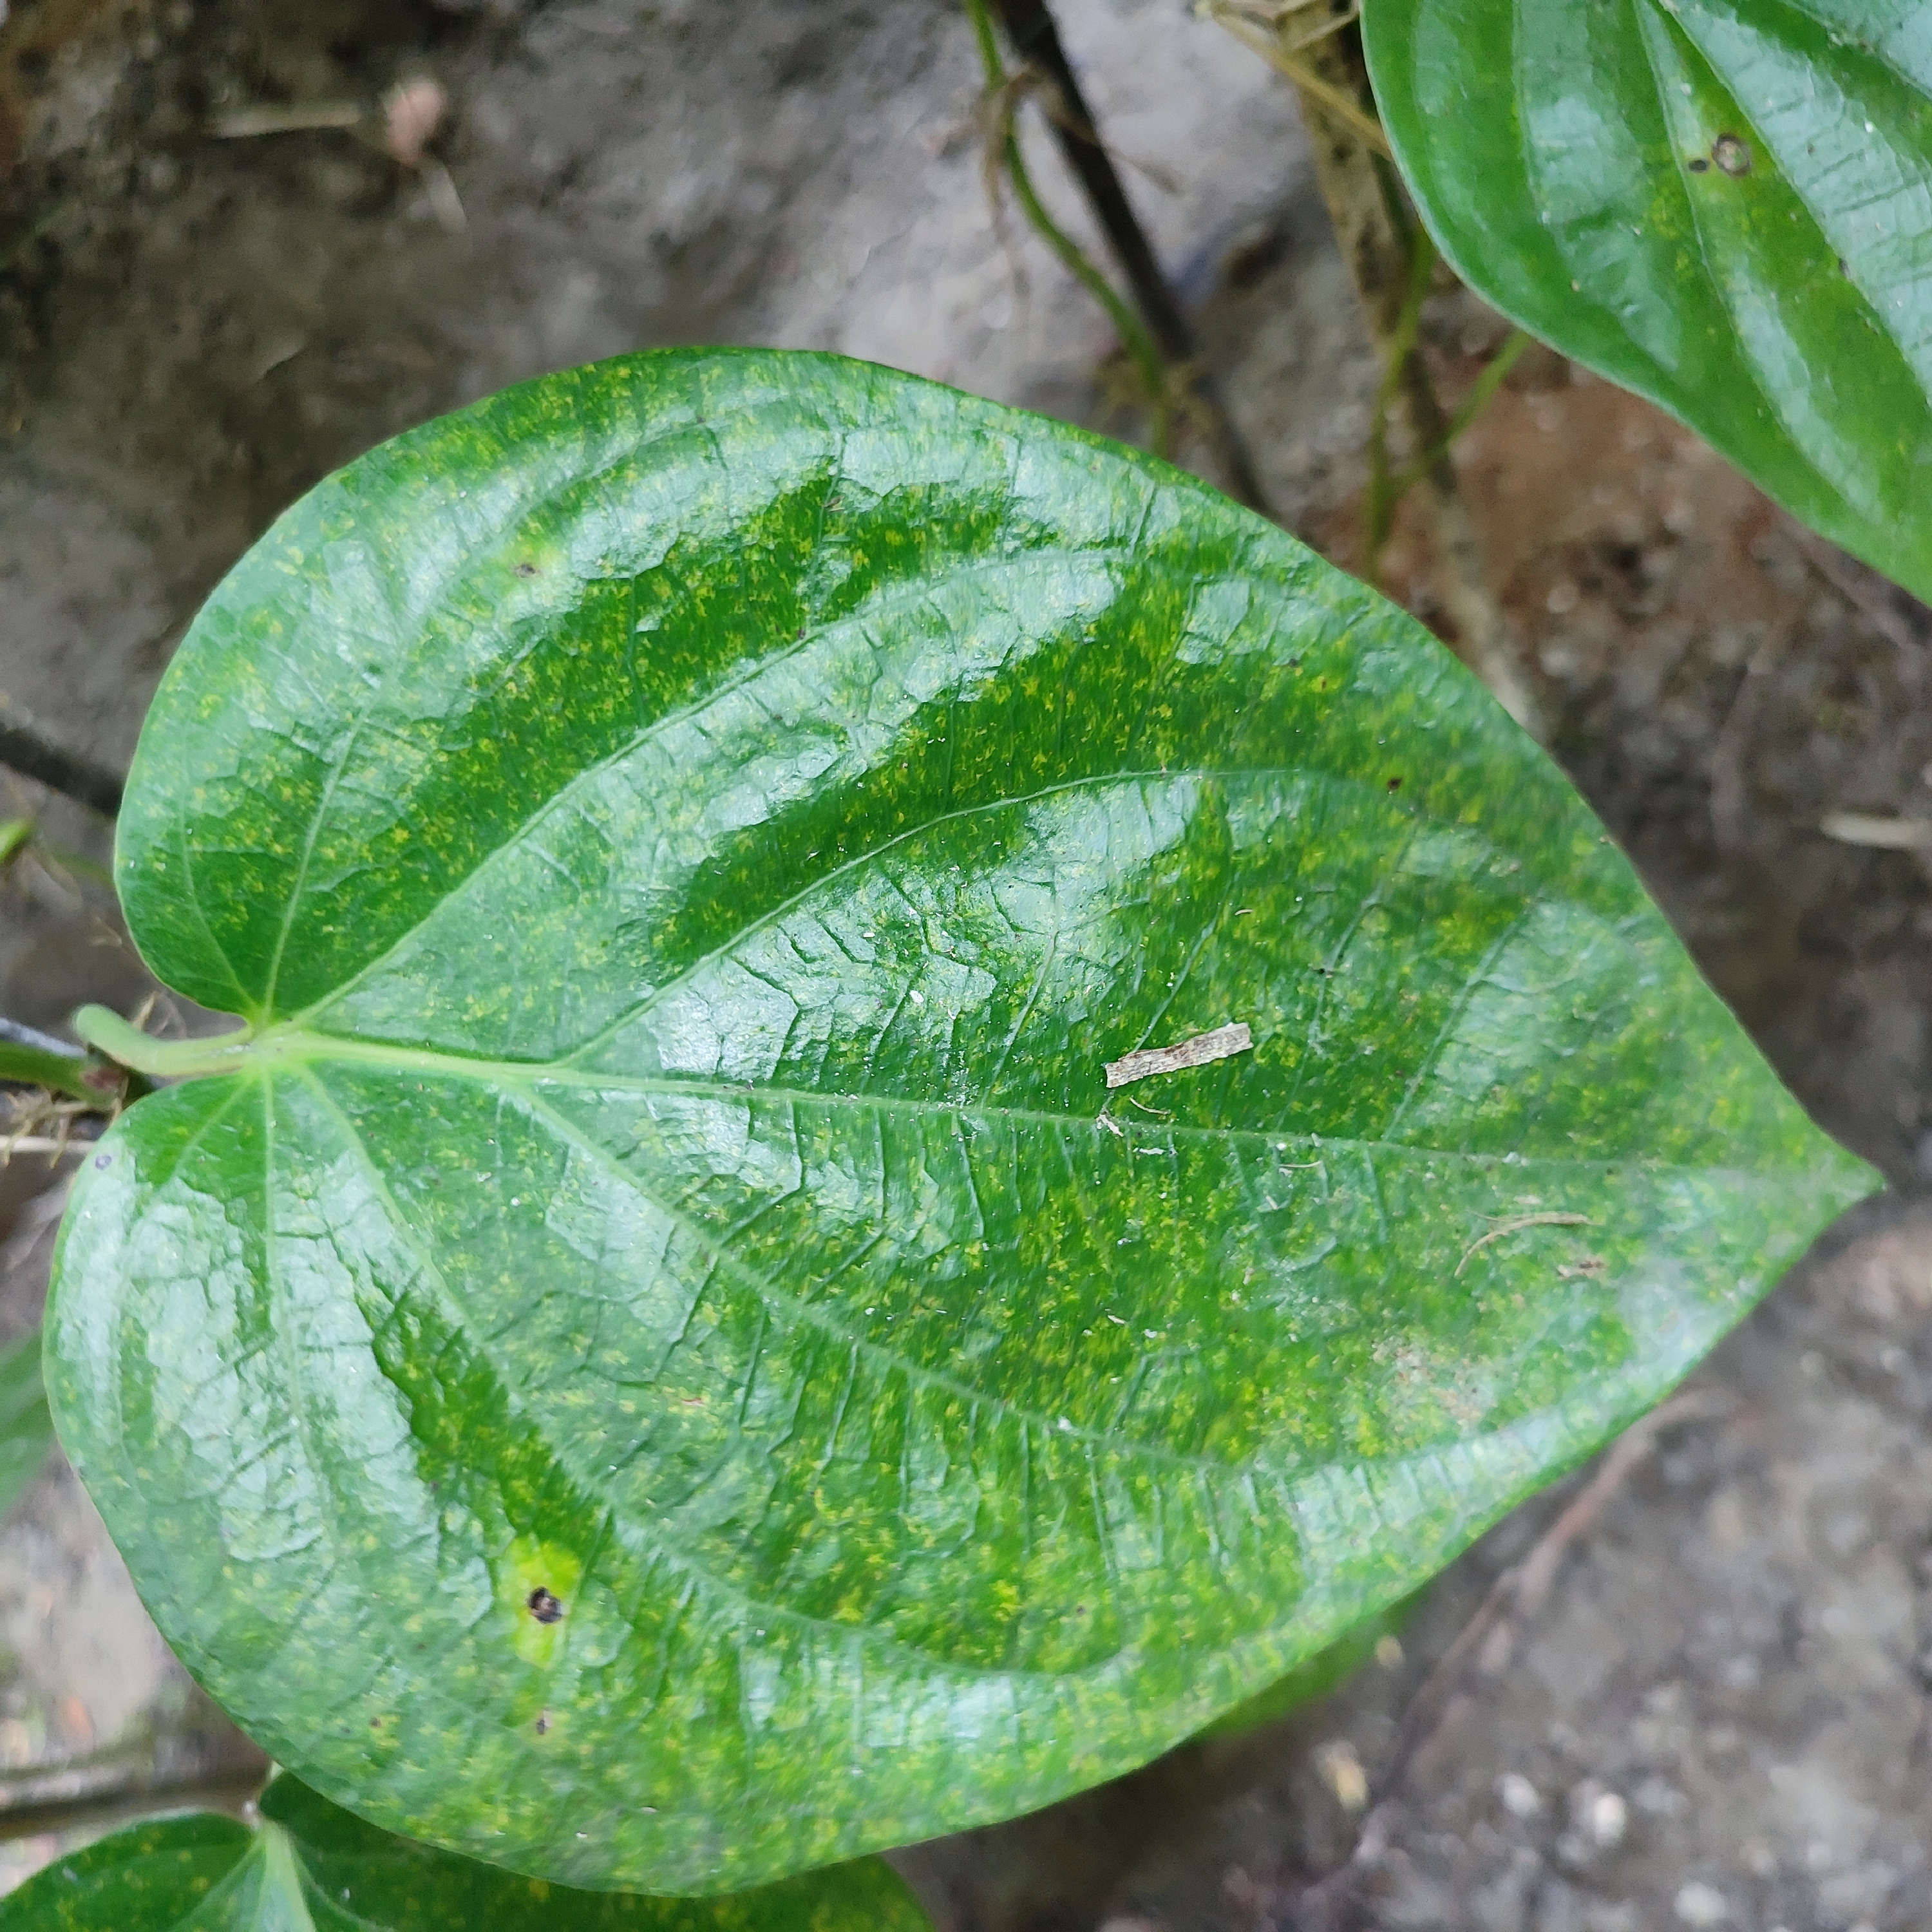
Label: Healthy_Leaf